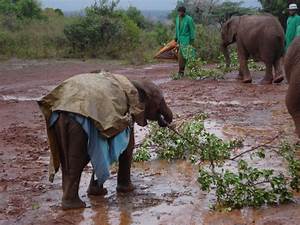
Label: elephant